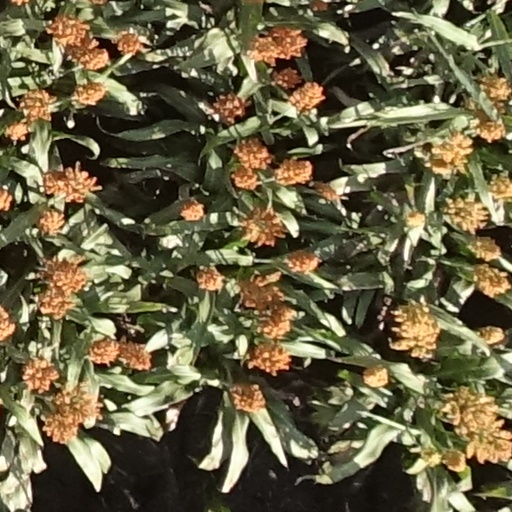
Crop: sorghum